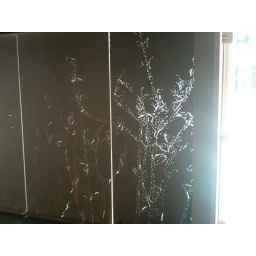
Light in the black box